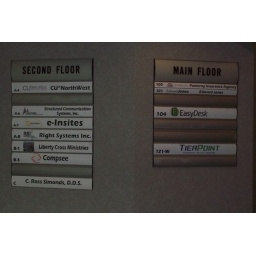
office signs in foyer